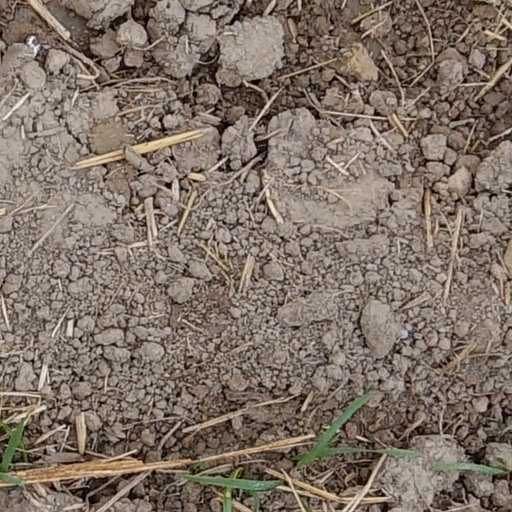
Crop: wheat